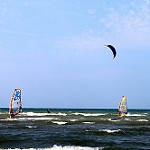
Label: sea